HMS Bienfaisant (1758)

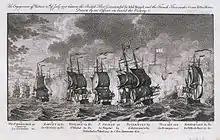
"Bienfaisant" (far right) at the Battle of Ushant, 1778

She took part in the Battle of Cape St Vincent in 1780 and the capture of the "Comte de Artois" off Ireland in August.